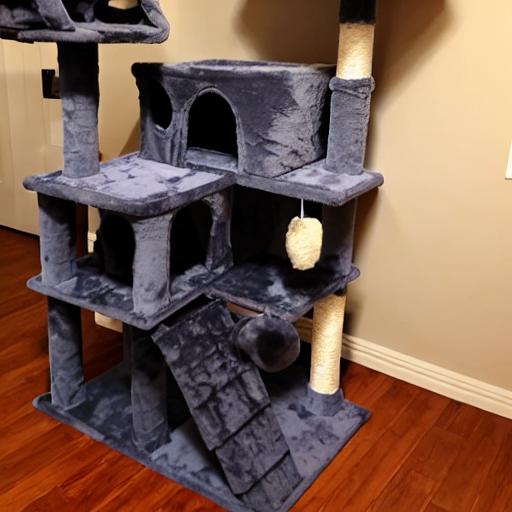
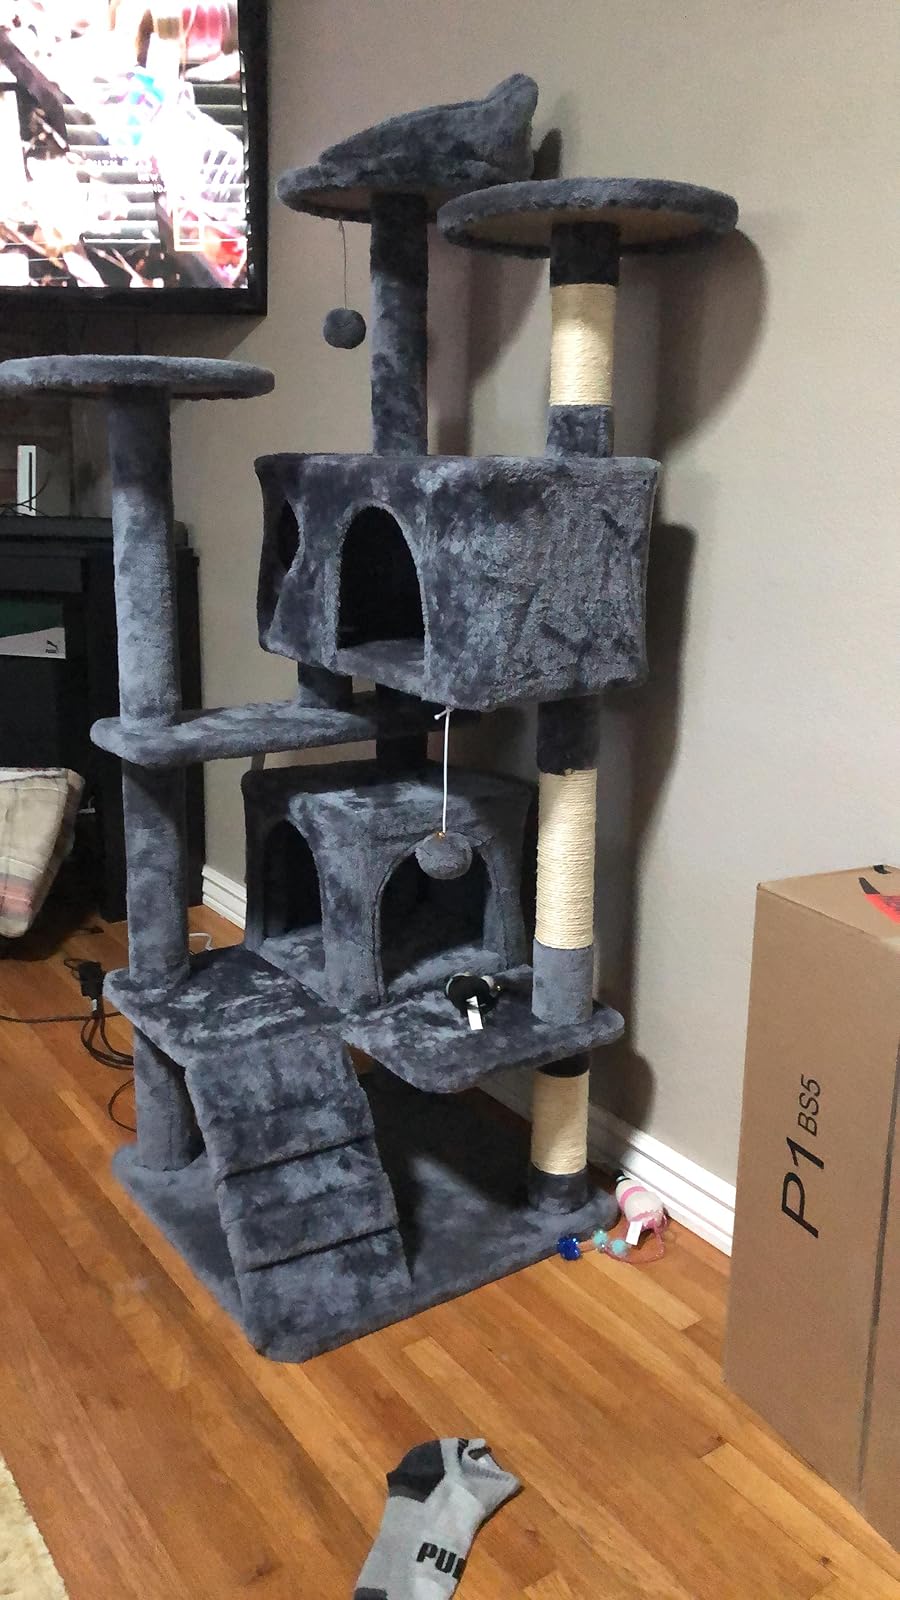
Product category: items_cat tree
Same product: no